Pope Stephen II

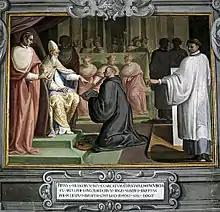
Painting depicting Abbot Fulrad giving Pepin's written guarantee to Stephen II

Prior to Stephen II's alliance with Pepin, Rome had constituted the central city of the Duchy of Rome, which composed one of two districts within the Exarchate of Ravenna, along with Ravenna itself. At Quiercy the Frankish nobles finally gave their consent to a campaign in Lombardy. Catholic tradition asserts that then and there Pepin executed in writing a promise to give to the Church certain territories that were to be wrested from the Lombards, and which would be referred to later as the Papal States. Known as the Donation of Pepin, no actual document has been preserved, but later 8th century sources quote from it.